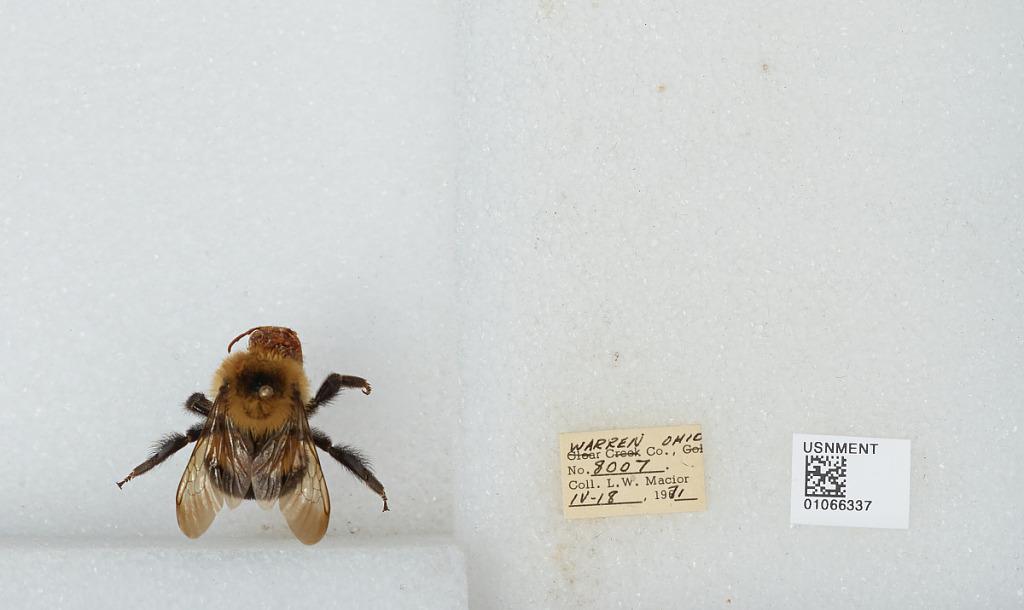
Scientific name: Bombus (Pyrobombus) bimaculatus Cresson
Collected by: L. Macior
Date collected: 1971-4-18
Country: United States
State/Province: Ohio
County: Warren
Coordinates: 39.4242, -84.1856